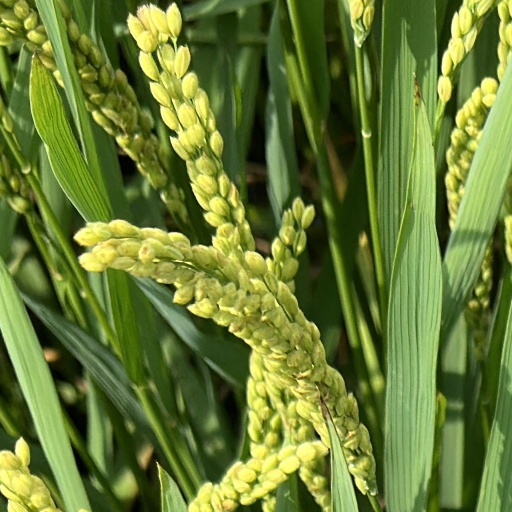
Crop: rice